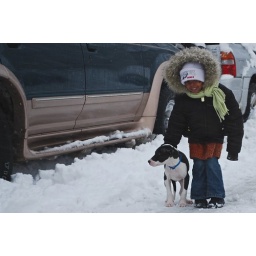
very cute little girl who was playing with a puppy during the snow storm in february in Philly